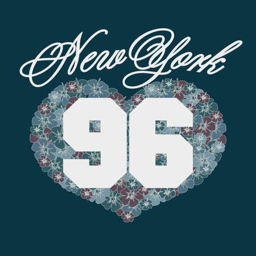
numbers on a floral heart .